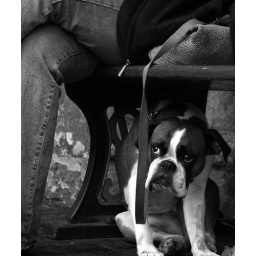
in the dog house